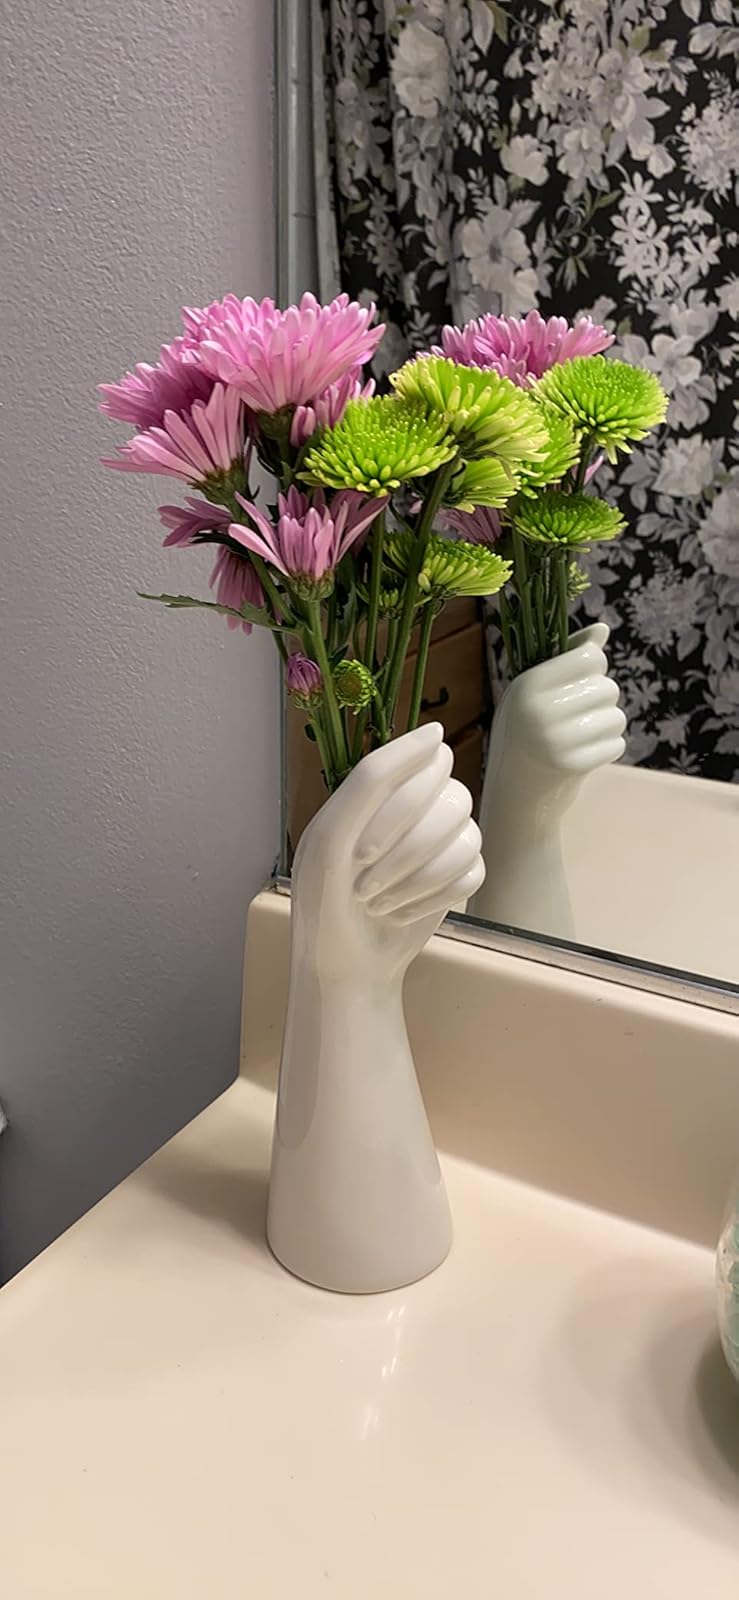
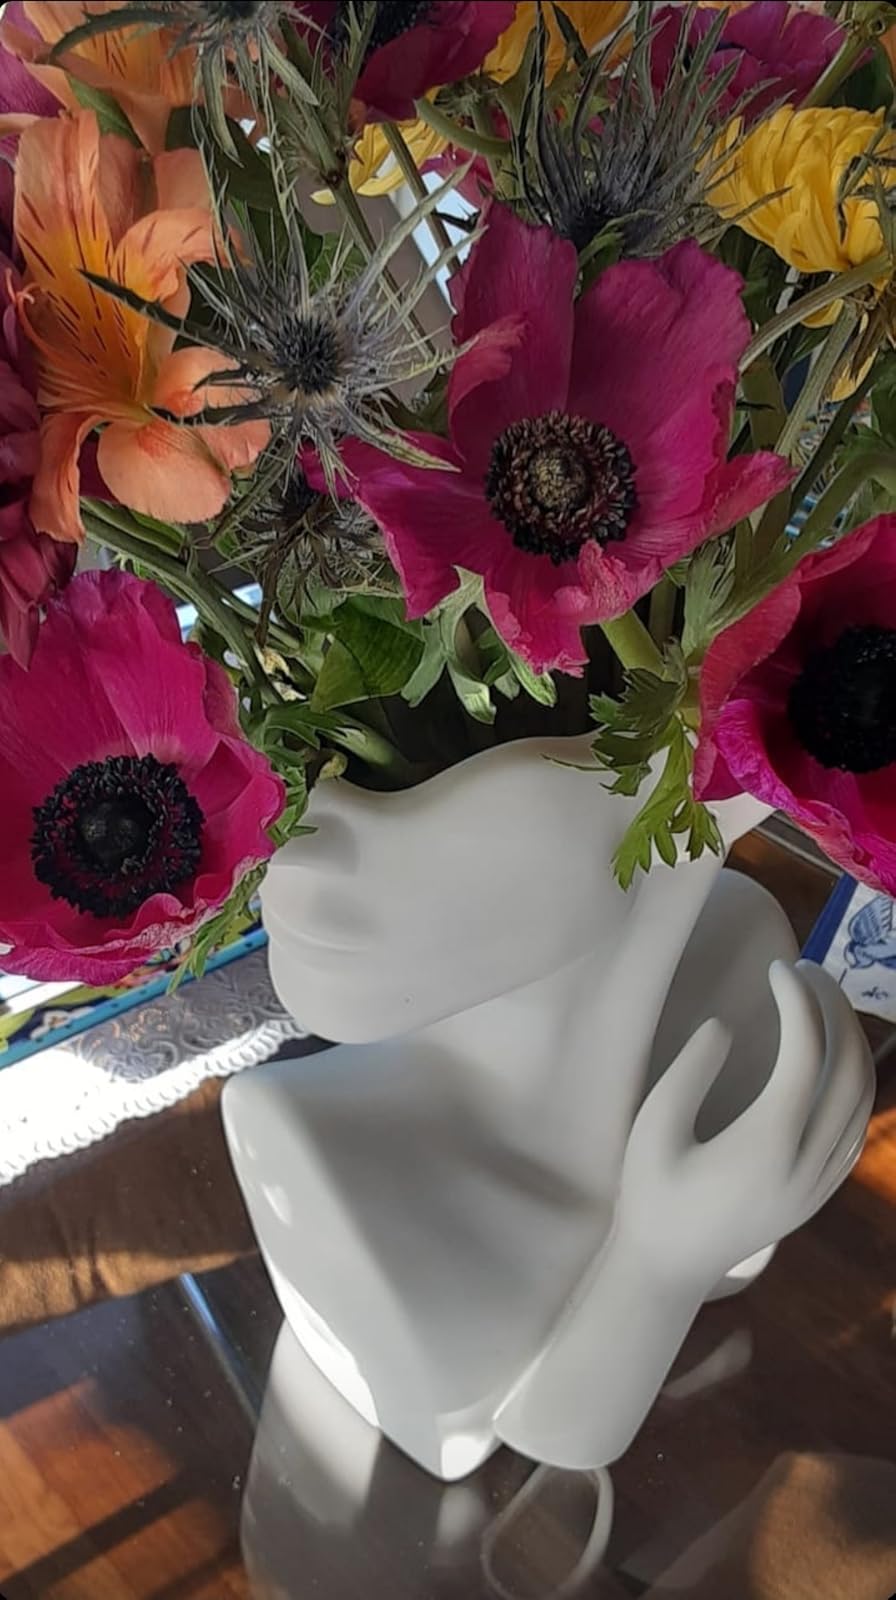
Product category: vase
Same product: no